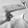
ASL letter: H